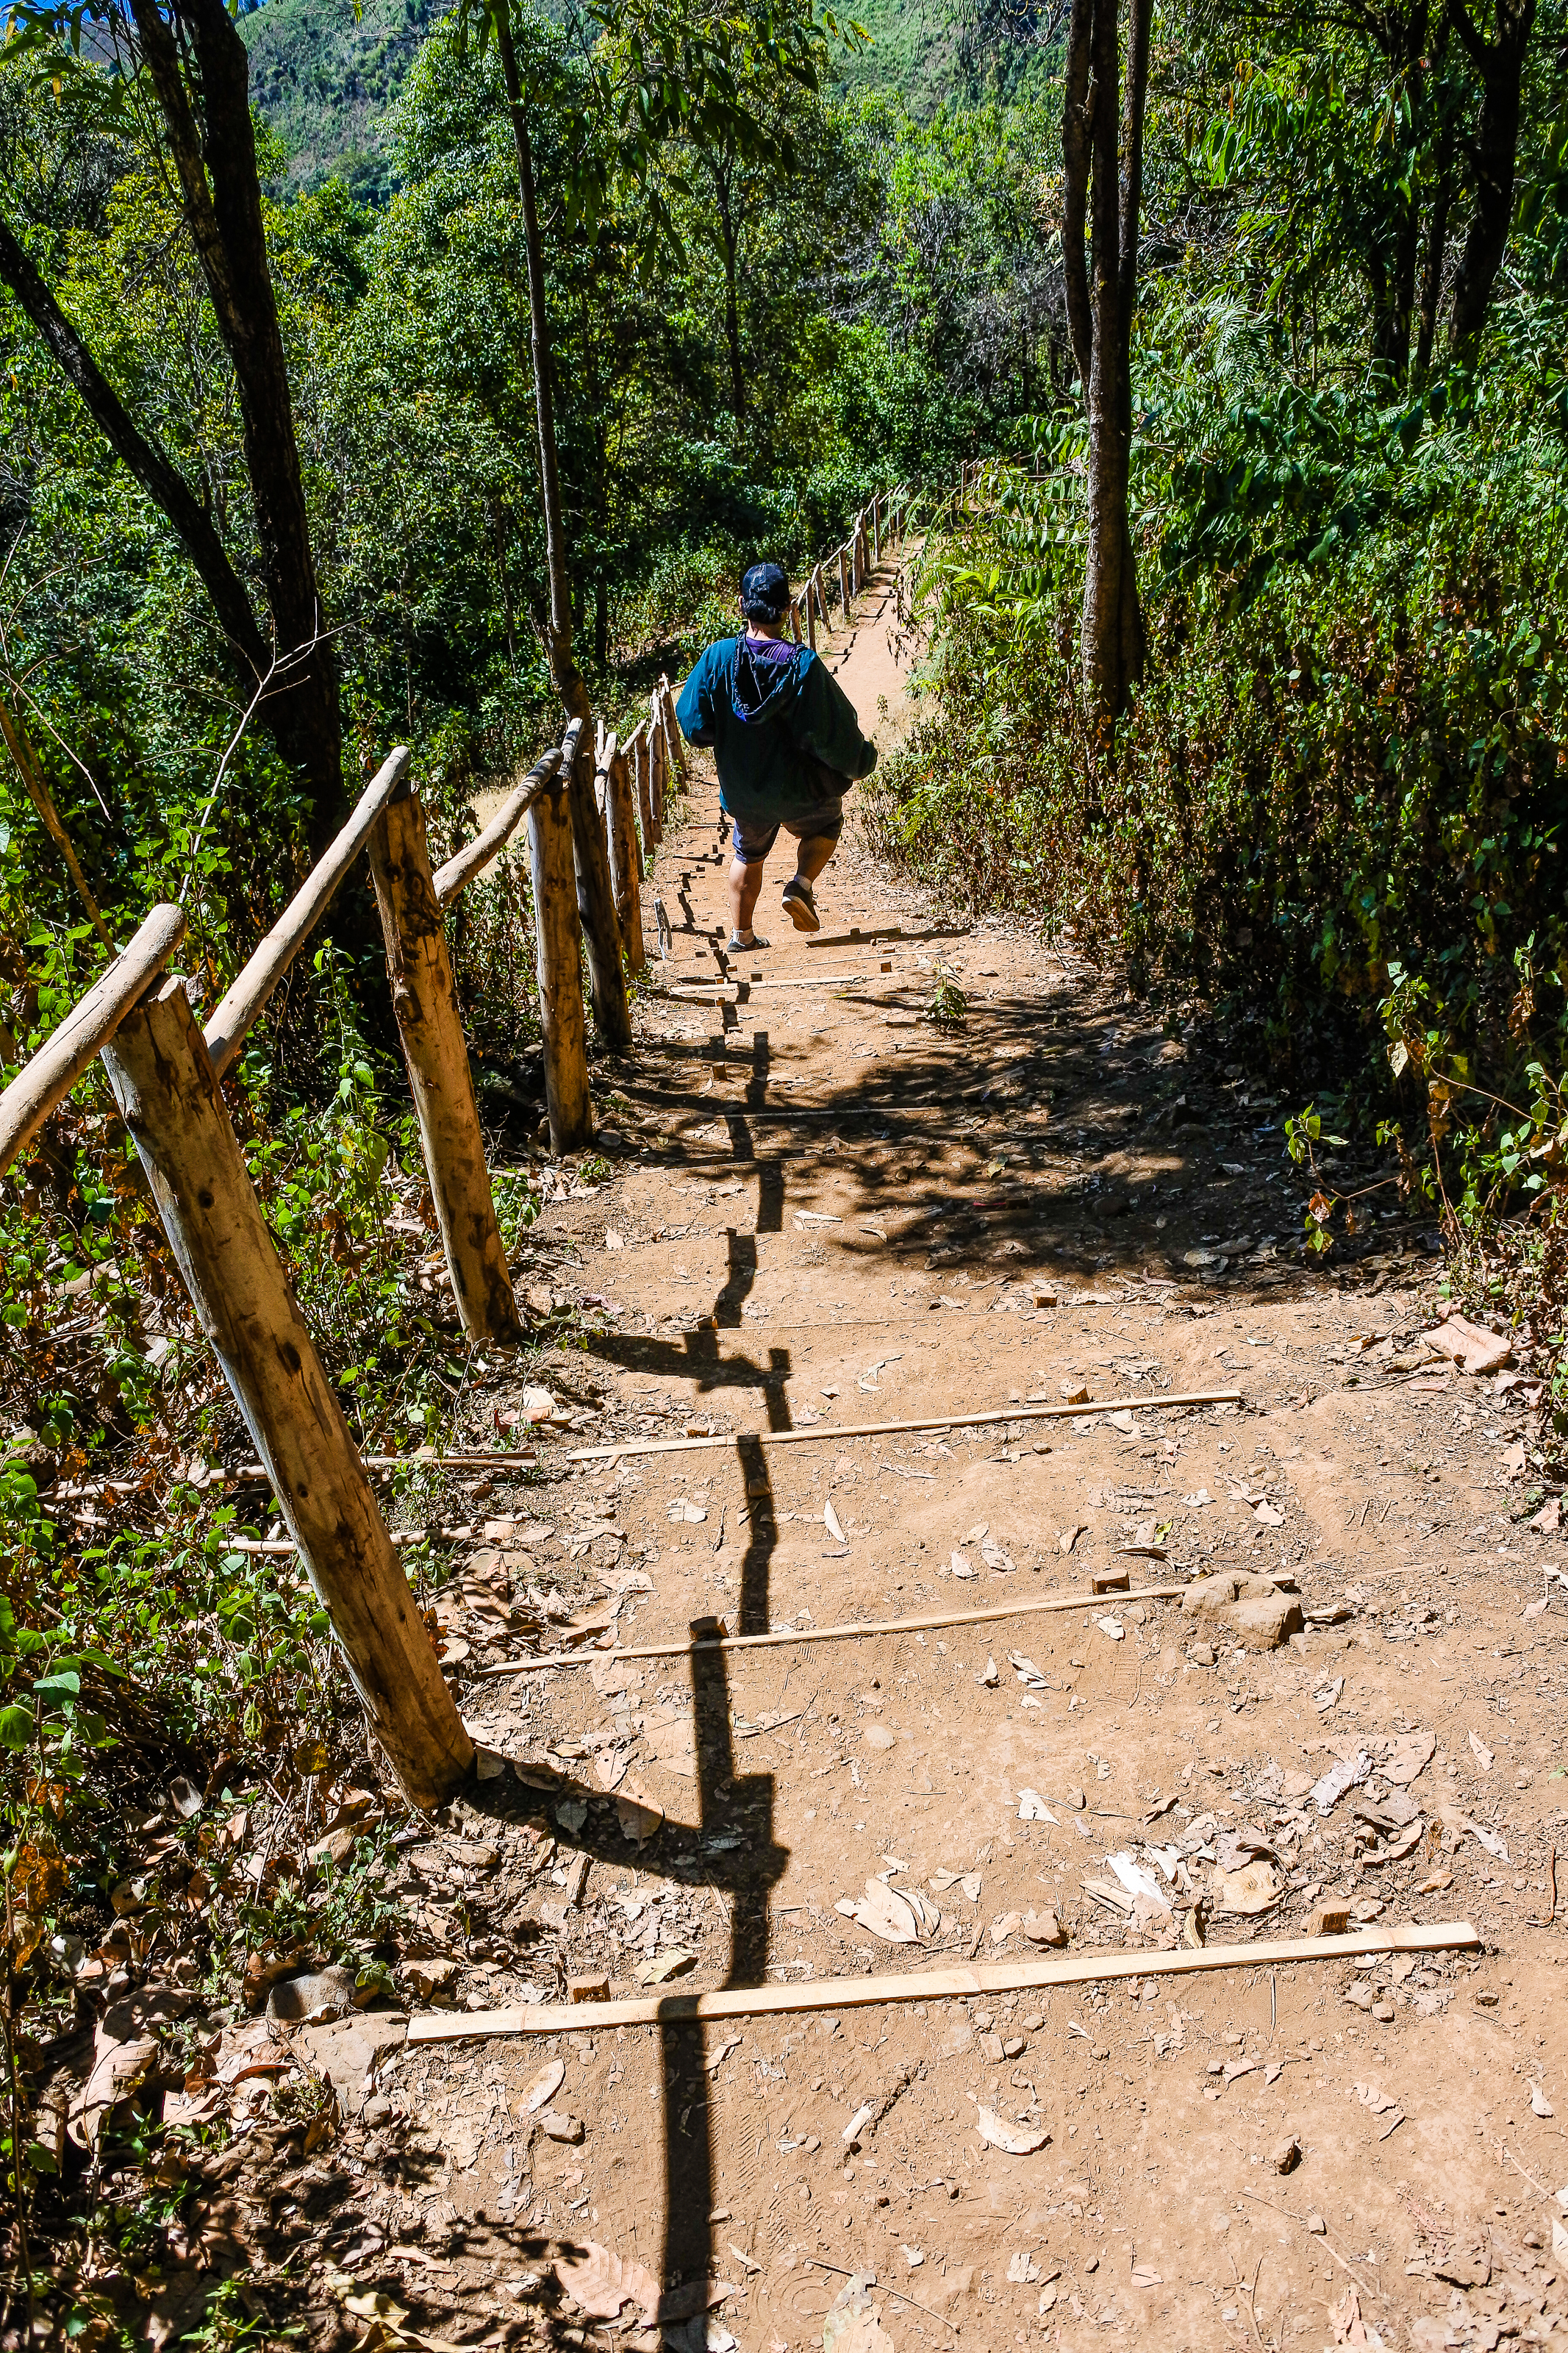
sunrise, beauty, color, dusk, sob, bright, yellow, scenic, sun, summer, scene, cloud, gold, red, beautiful, mountain, view, romantic, weather, season, sunny, mey, sky, viewpoint, wallpaper, nature, heaven, morning, mae hong son, orange, sunlight, outdoors, light, background, vacations, sunset, dawn, evening, travel, colorful, landscape, trail, tree, path, forest, jungle, recreation, adventure, thoroughfare, bridge, mountain bike, state park, nonbuilding structure, log bridge, vehicle, old growth forest, woodland